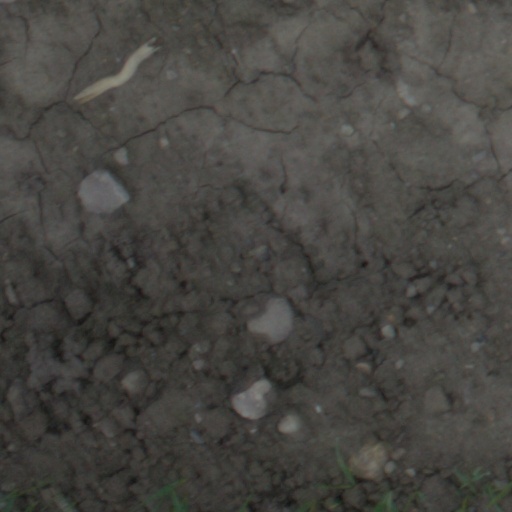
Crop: wheat